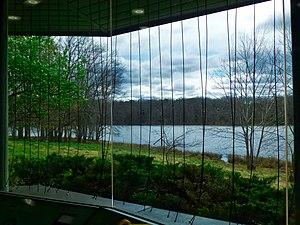
Le lac Redington est un lac de barrage américain dans le comté de Prince George, au Maryland. Il est situé à 35 mètres d'altitude dans le Patuxent Research Refuge.
Le Maryland /ma.ʁi.lɑ̃d/ est un État du Nord-Est des États-Unis. Sa capitale est Annapolis, et sa plus grande ville est Baltimore. Avec une superficie de 32 160 km² uniquement et une population de 5 773 552 habitants, il est l'un des plus petits États du pays mais aussi l'un des plus densément peuplés.